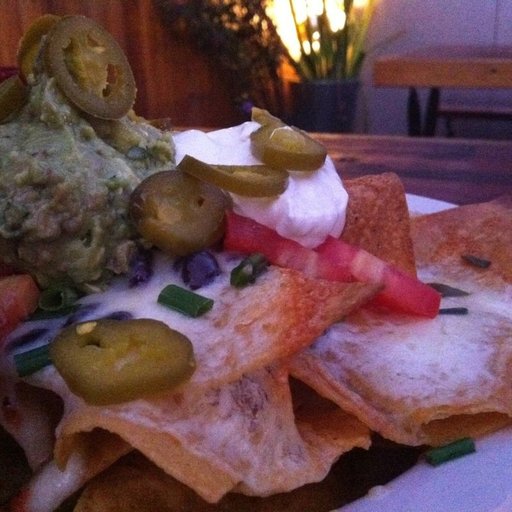
Label: nachos